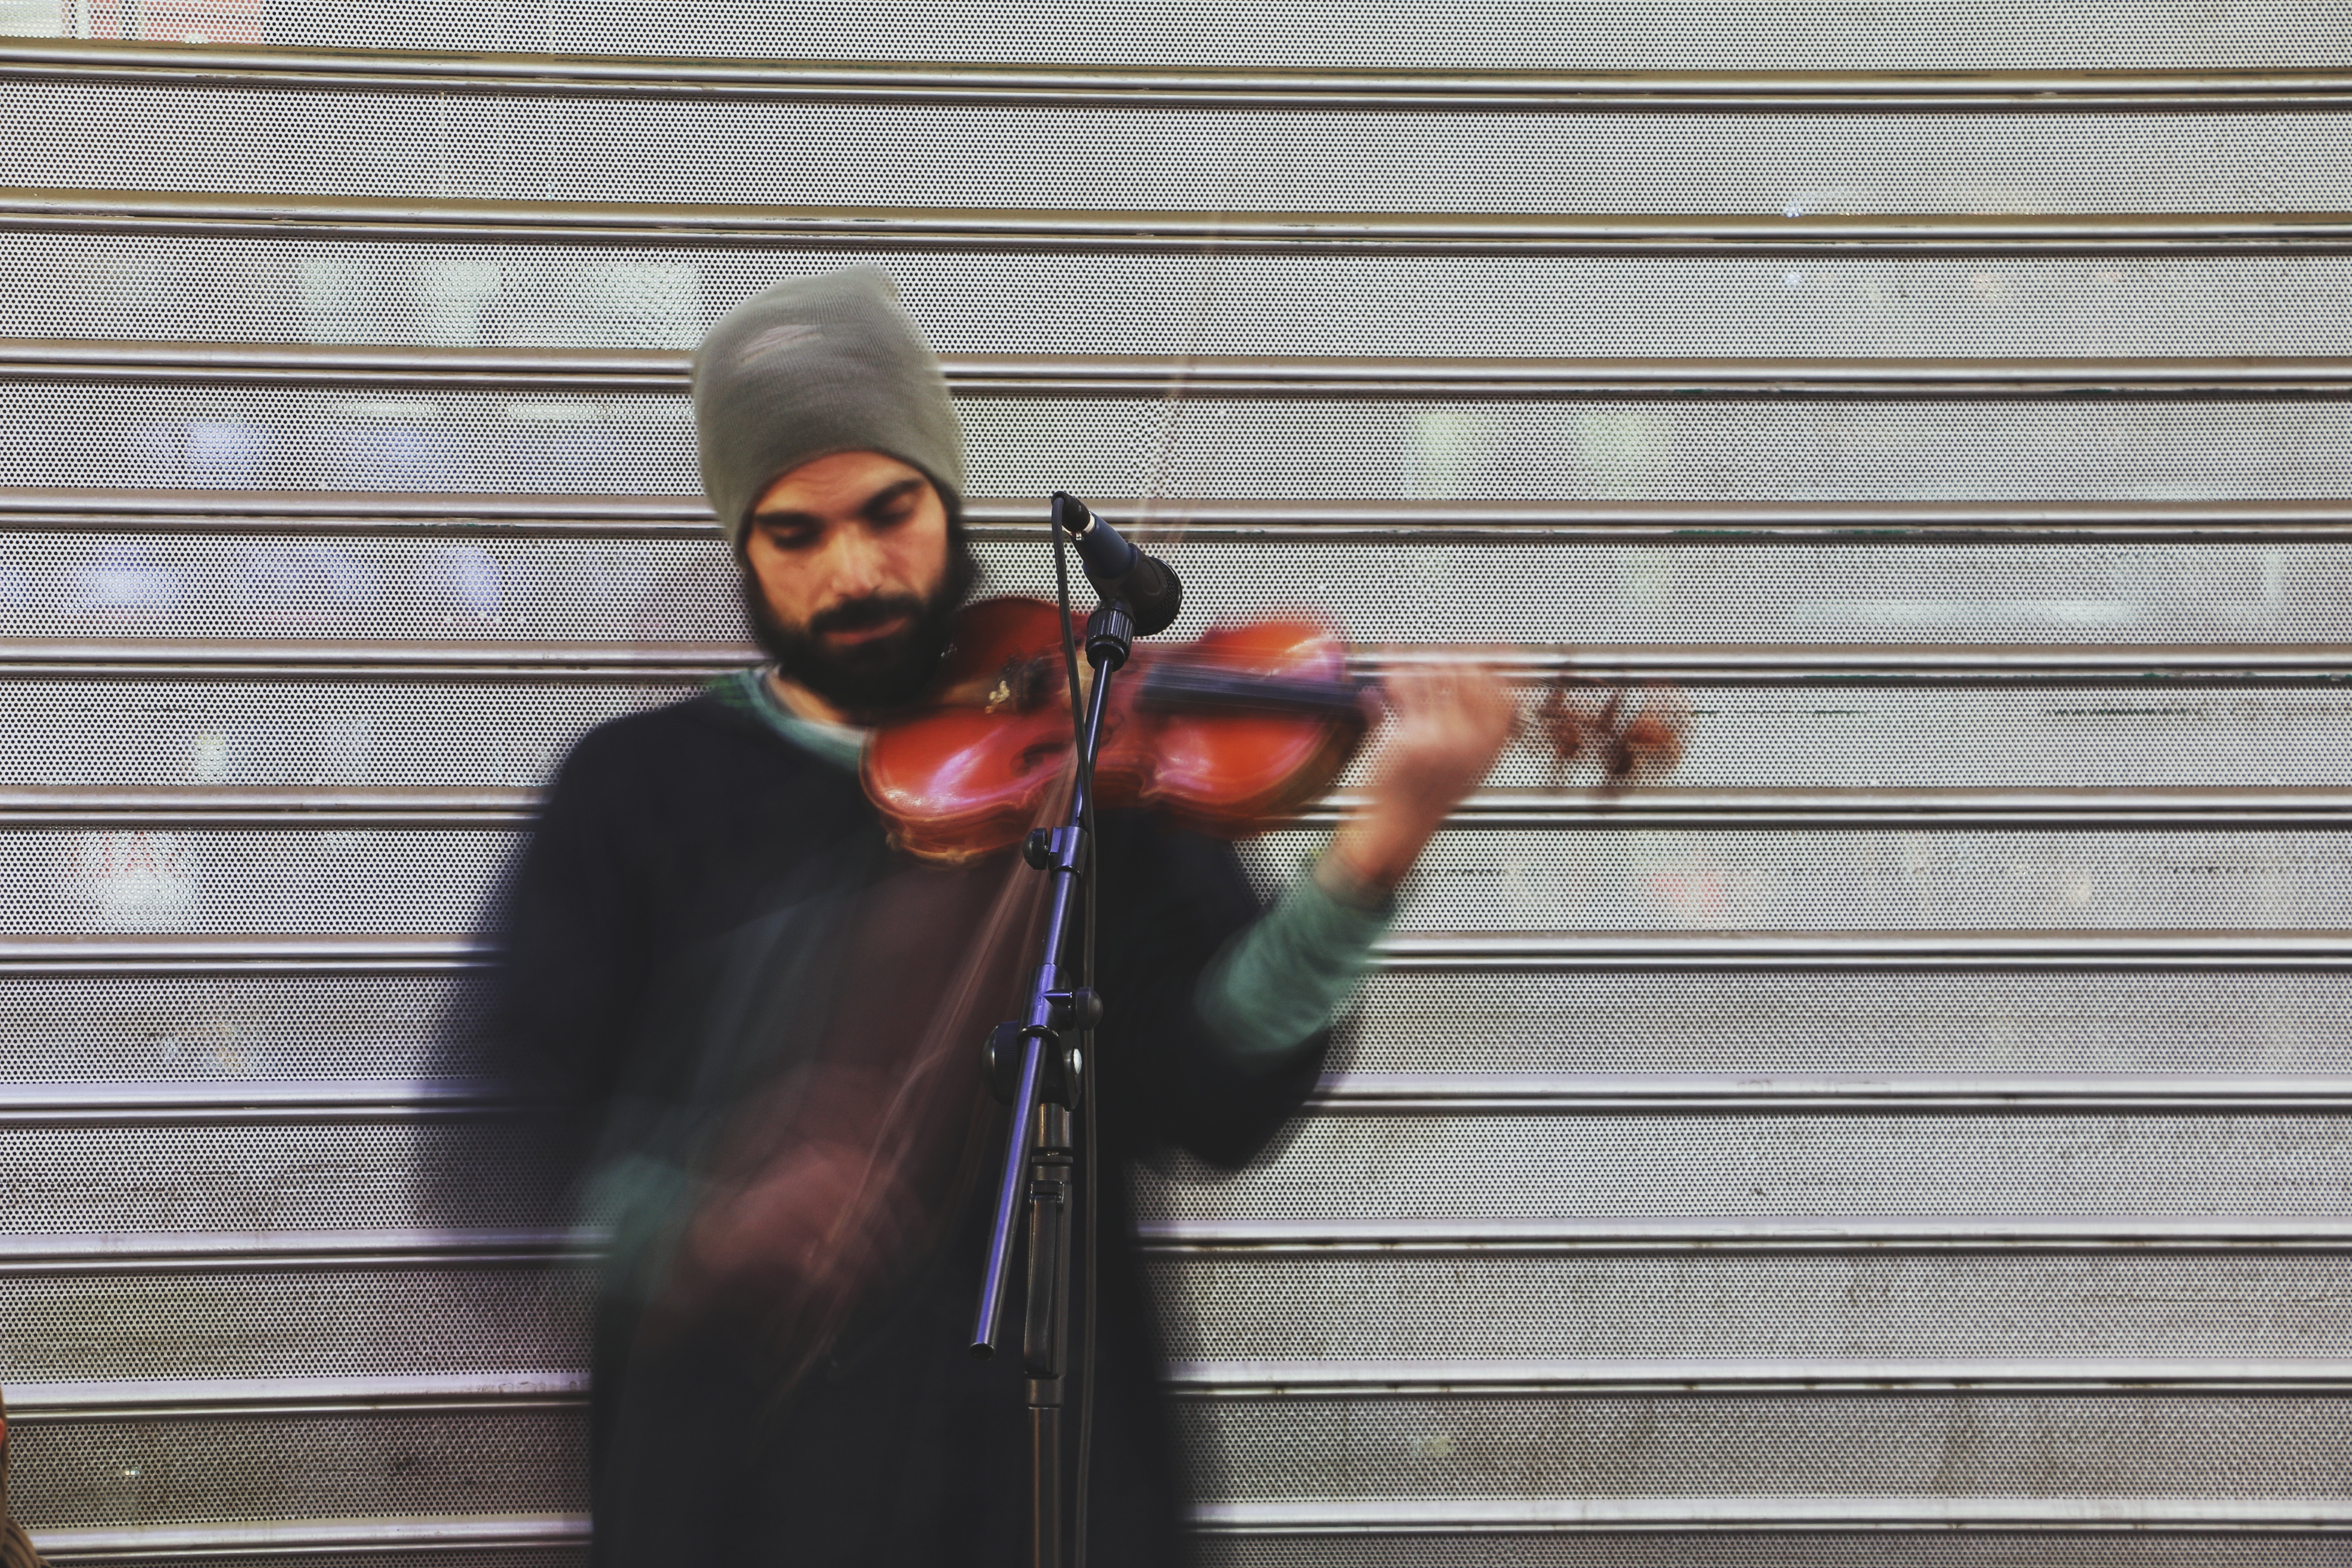
man, music, guitar, musician, musical instrument, violin, cello, string instrument, bowed string instrument, violin family, plucked string instruments